Jules De Bruycker

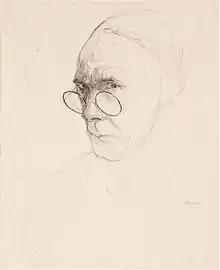
"Jules De Bruycker, self-portrait", 1932

Jules De Bruycker (29 March 1870 – 5 September 1945) was a Belgian graphic artist, etcher, painter and draughtsman. He achieved a high level of technical virtuosity and is considered one of the foremost Belgian graphic artists after James Ensor. He is best known for his scenes of his home town Ghent, architectural views of cathedrals, war prints and book illustrations.